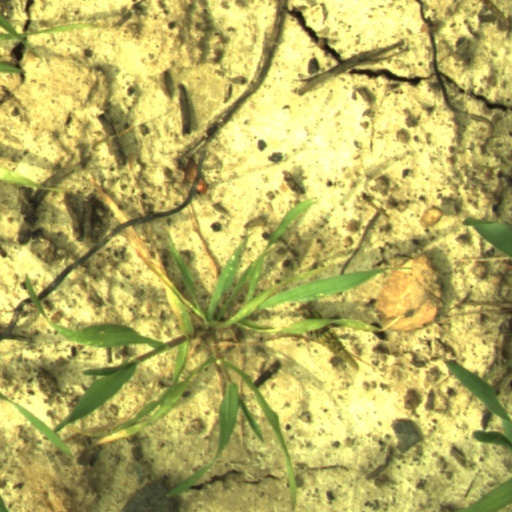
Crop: wheat